Va'eira

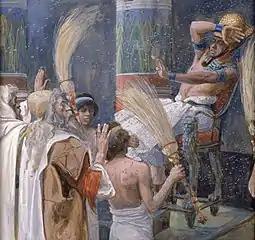
The Plague of Flies (watercolor circa 1896–1902 by James Tissot)

In the fifth reading, the frogs departed, but Pharaoh became stubborn and did not let the Israelites leave. A closed portion ends here.